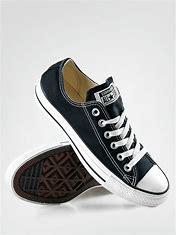
Brand: Converse
Model: Chuck Taylor